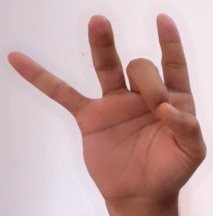
ASL sign: 8